Müllerian mimicry

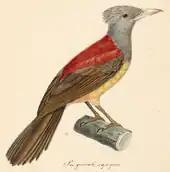
"Pitohui kirhocephalus", from Duperrey, 1825–1839, appears to be a Müllerian mimic of "Pitohui dichrous" in some of its plumage types.

The relationships among mimics can become complex. For example, the poison fangblenny "Meiacanthus" spp. have hollow canines and poison glands, and are avoided by predatory fish. The blenny "Plagiotremus townsendi" resembles "Meiacanthus" and is eaten by a variety of predators, so it is a Batesian mimic in their case: but it is avoided by the lionfish, "Pterois volitans", making it also a Müllerian mimic.